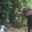
Label: elephant